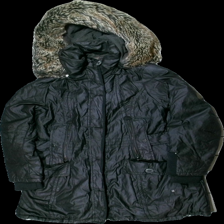
View: front
Type: Jacket
Category: Ladies
Brand: Not in the list
Brand text on label: Reset woman
Colors: Black
Material: 58% polyester 42%nylon
Pattern: Logo print
Cut: Turtle neck
Size: 40
Season: All
Stains: Major
Damage: smuts fläckar
Damage location: middle left
Damage 2: smutsigt
Damage 2 location: top center
Damage 3: vågig dragkedja
Damage 3 location: middle center
Price range: <50
Recommended usage: Export
Description: jacka med fuskpäls